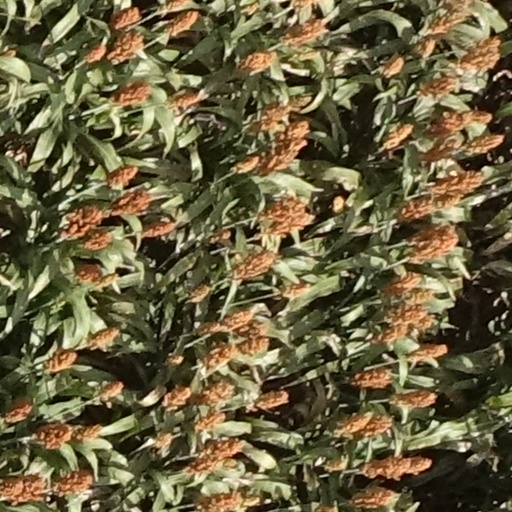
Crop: sorghum